List of birds of India

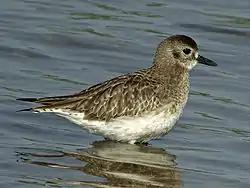
Grey plover

Order: CharadriiformesFamily: Haematopodidae